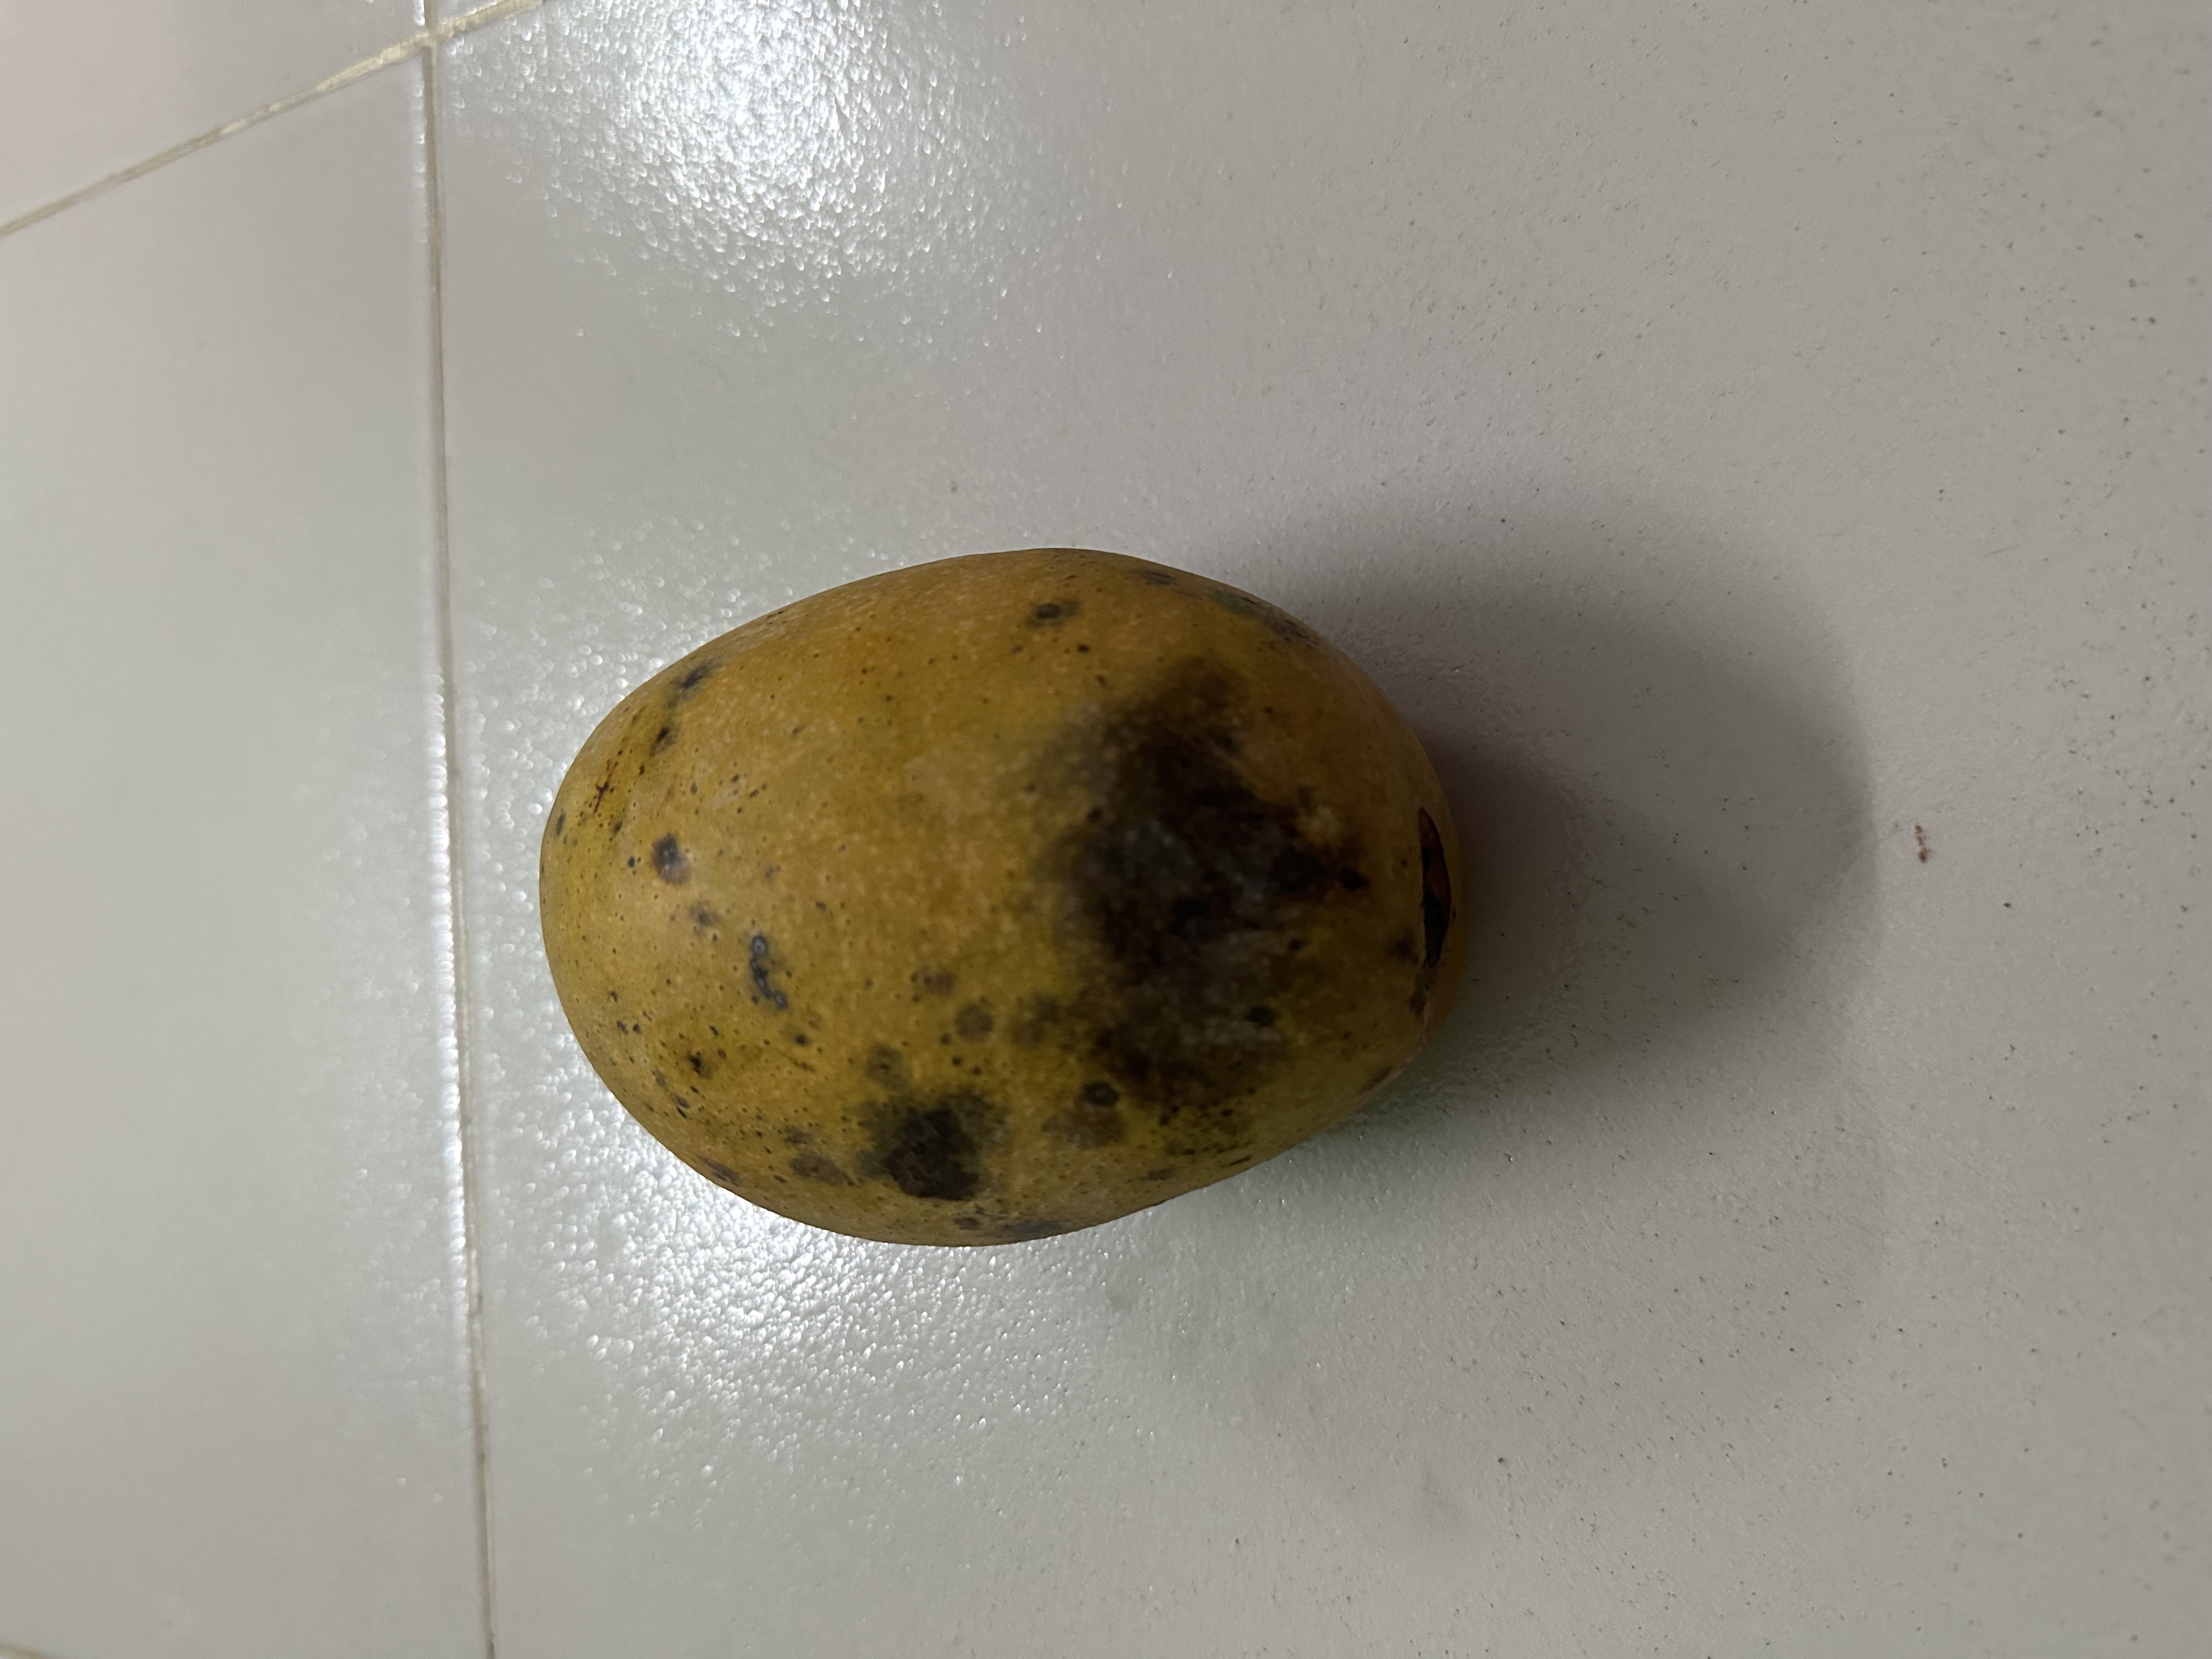
Mango variety: Mollika